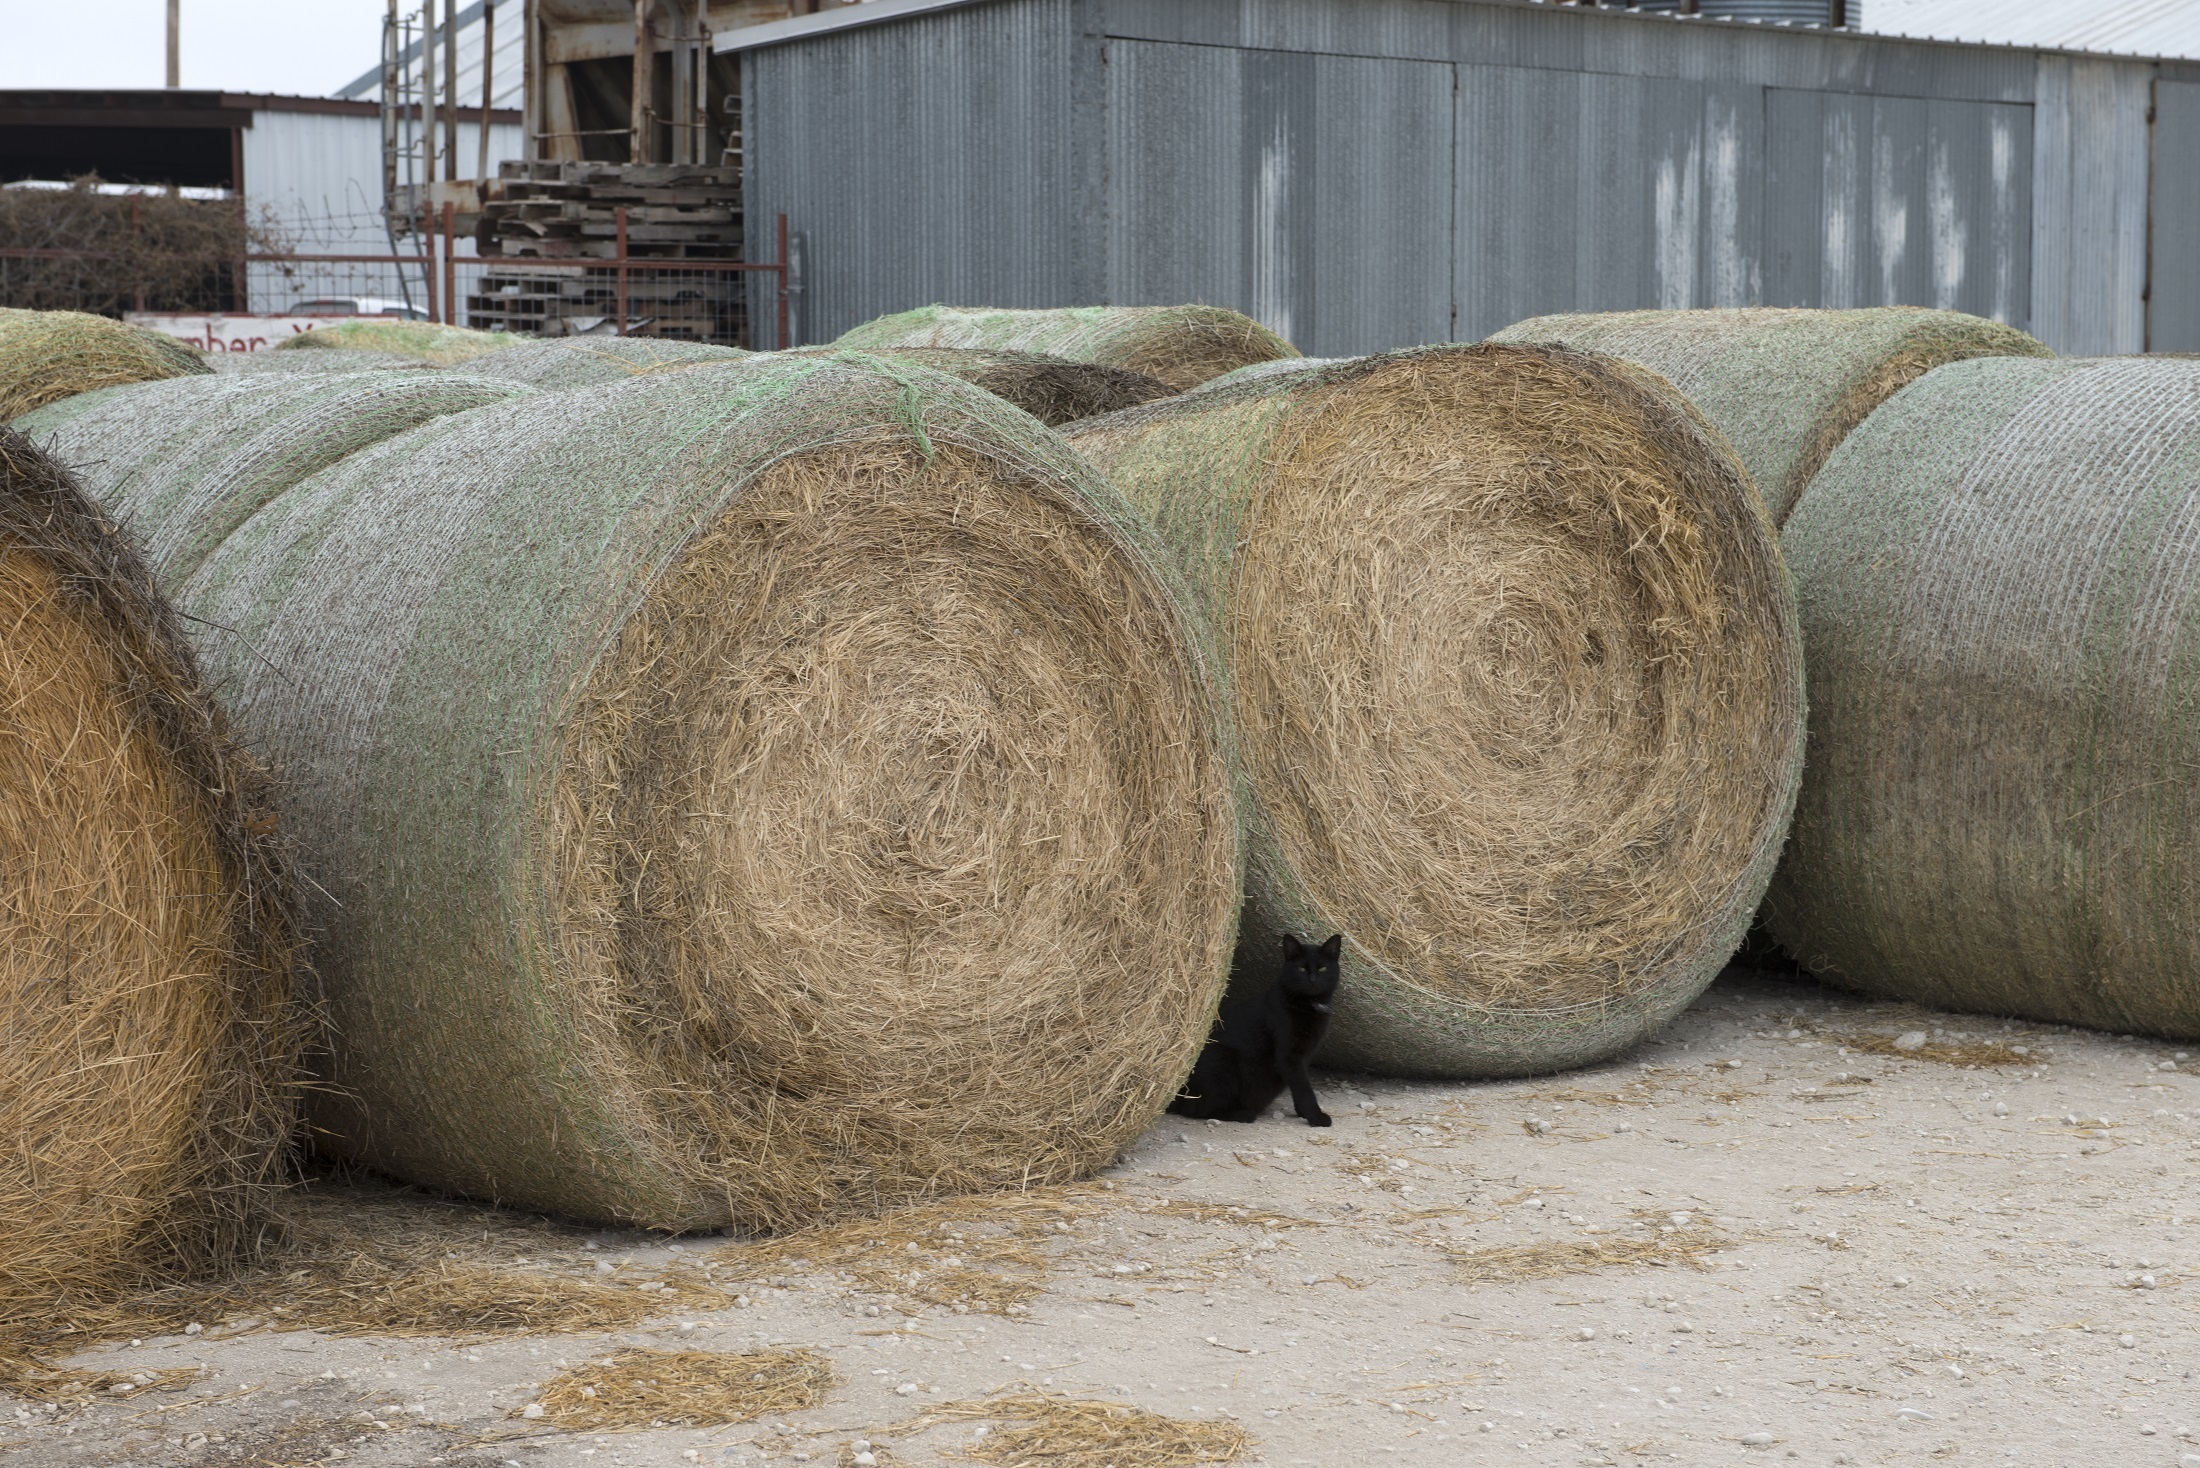
sand, rock, plant, wood, hay, farm, animal, cute, country, rural, feline, black cat, agriculture, material, straw, bales, barnyard, man made object